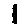
Label: 1